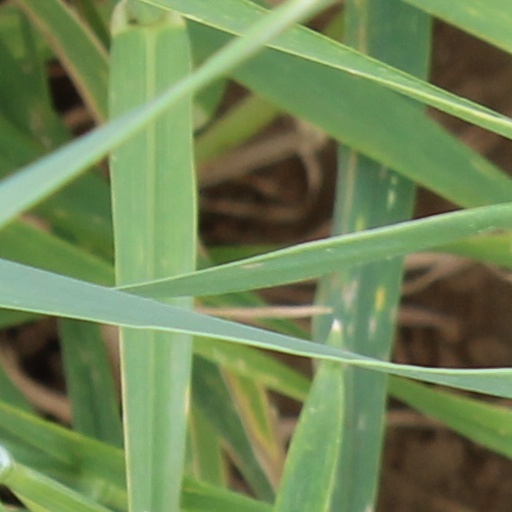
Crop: wheat